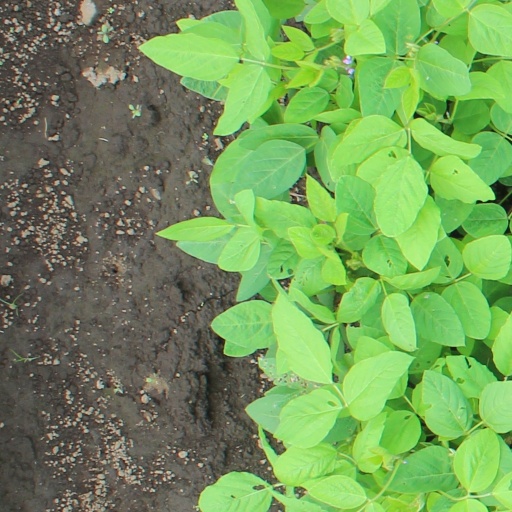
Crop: soybean